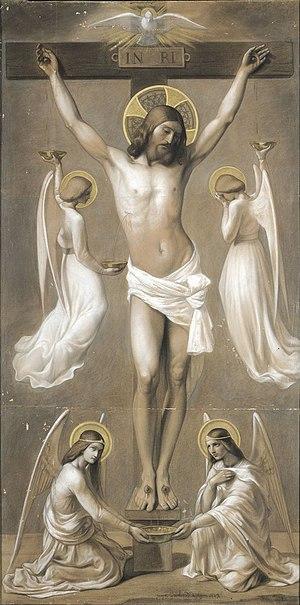
Joseph Benoît Guichard est un peintre français, né à Lyon le 14 novembre 1806 et mort dans la même ville le 31 mai 1880.